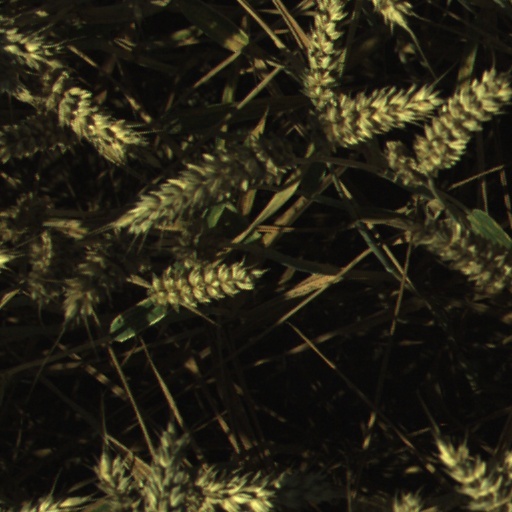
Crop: wheat